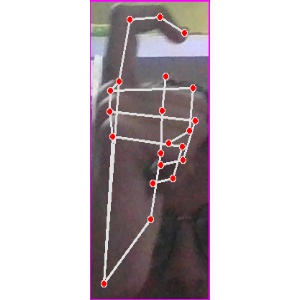
अक्षर: ट